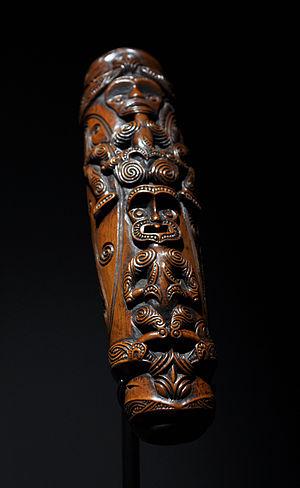
Flûte (koauau), bois, culture maori, 1800-1850. Présenté dans le cadre de l'exposition ""Maori, leurs trésors ont une âme"", au Musée des Arts Premiers à Paris, fin 2011-début 2012.